Moncure Robinson

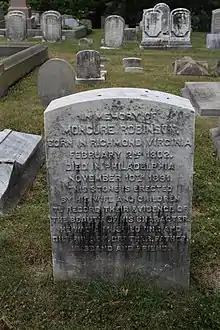
Moncure Robinson tombstone in Laurel Hill Cemetery

Robinson died on November 10, 1891, in Philadelphia and was interred at Laurel Hill Cemetery. He had survived his brother Conway Robinson by seven years (although Conway's body would be returned to Richmond for burial). Moncure Robinson's widow survived him by four years; their son and railroadman John M. Robinson reconciled with his father in their last years but only survived him by two years. Eulogists remembered that as a young man, Moncure Robinson had been one of the new Republic's first railroad civil engineers. Robinson wrote his will on September 11, 1873 (months before Conway's death), and left an endowment for preservation of the Aquia Episcopal Church, Aquia, Virginia (his grandfather was reverend there, and his parents and many cousins of various degrees of descent are buried there—the Robinson trust still funds the cemetery's maintenance). His personal papers and the papers of the Robinson family are held by the Special Collections Research Center at the College of William and Mary.